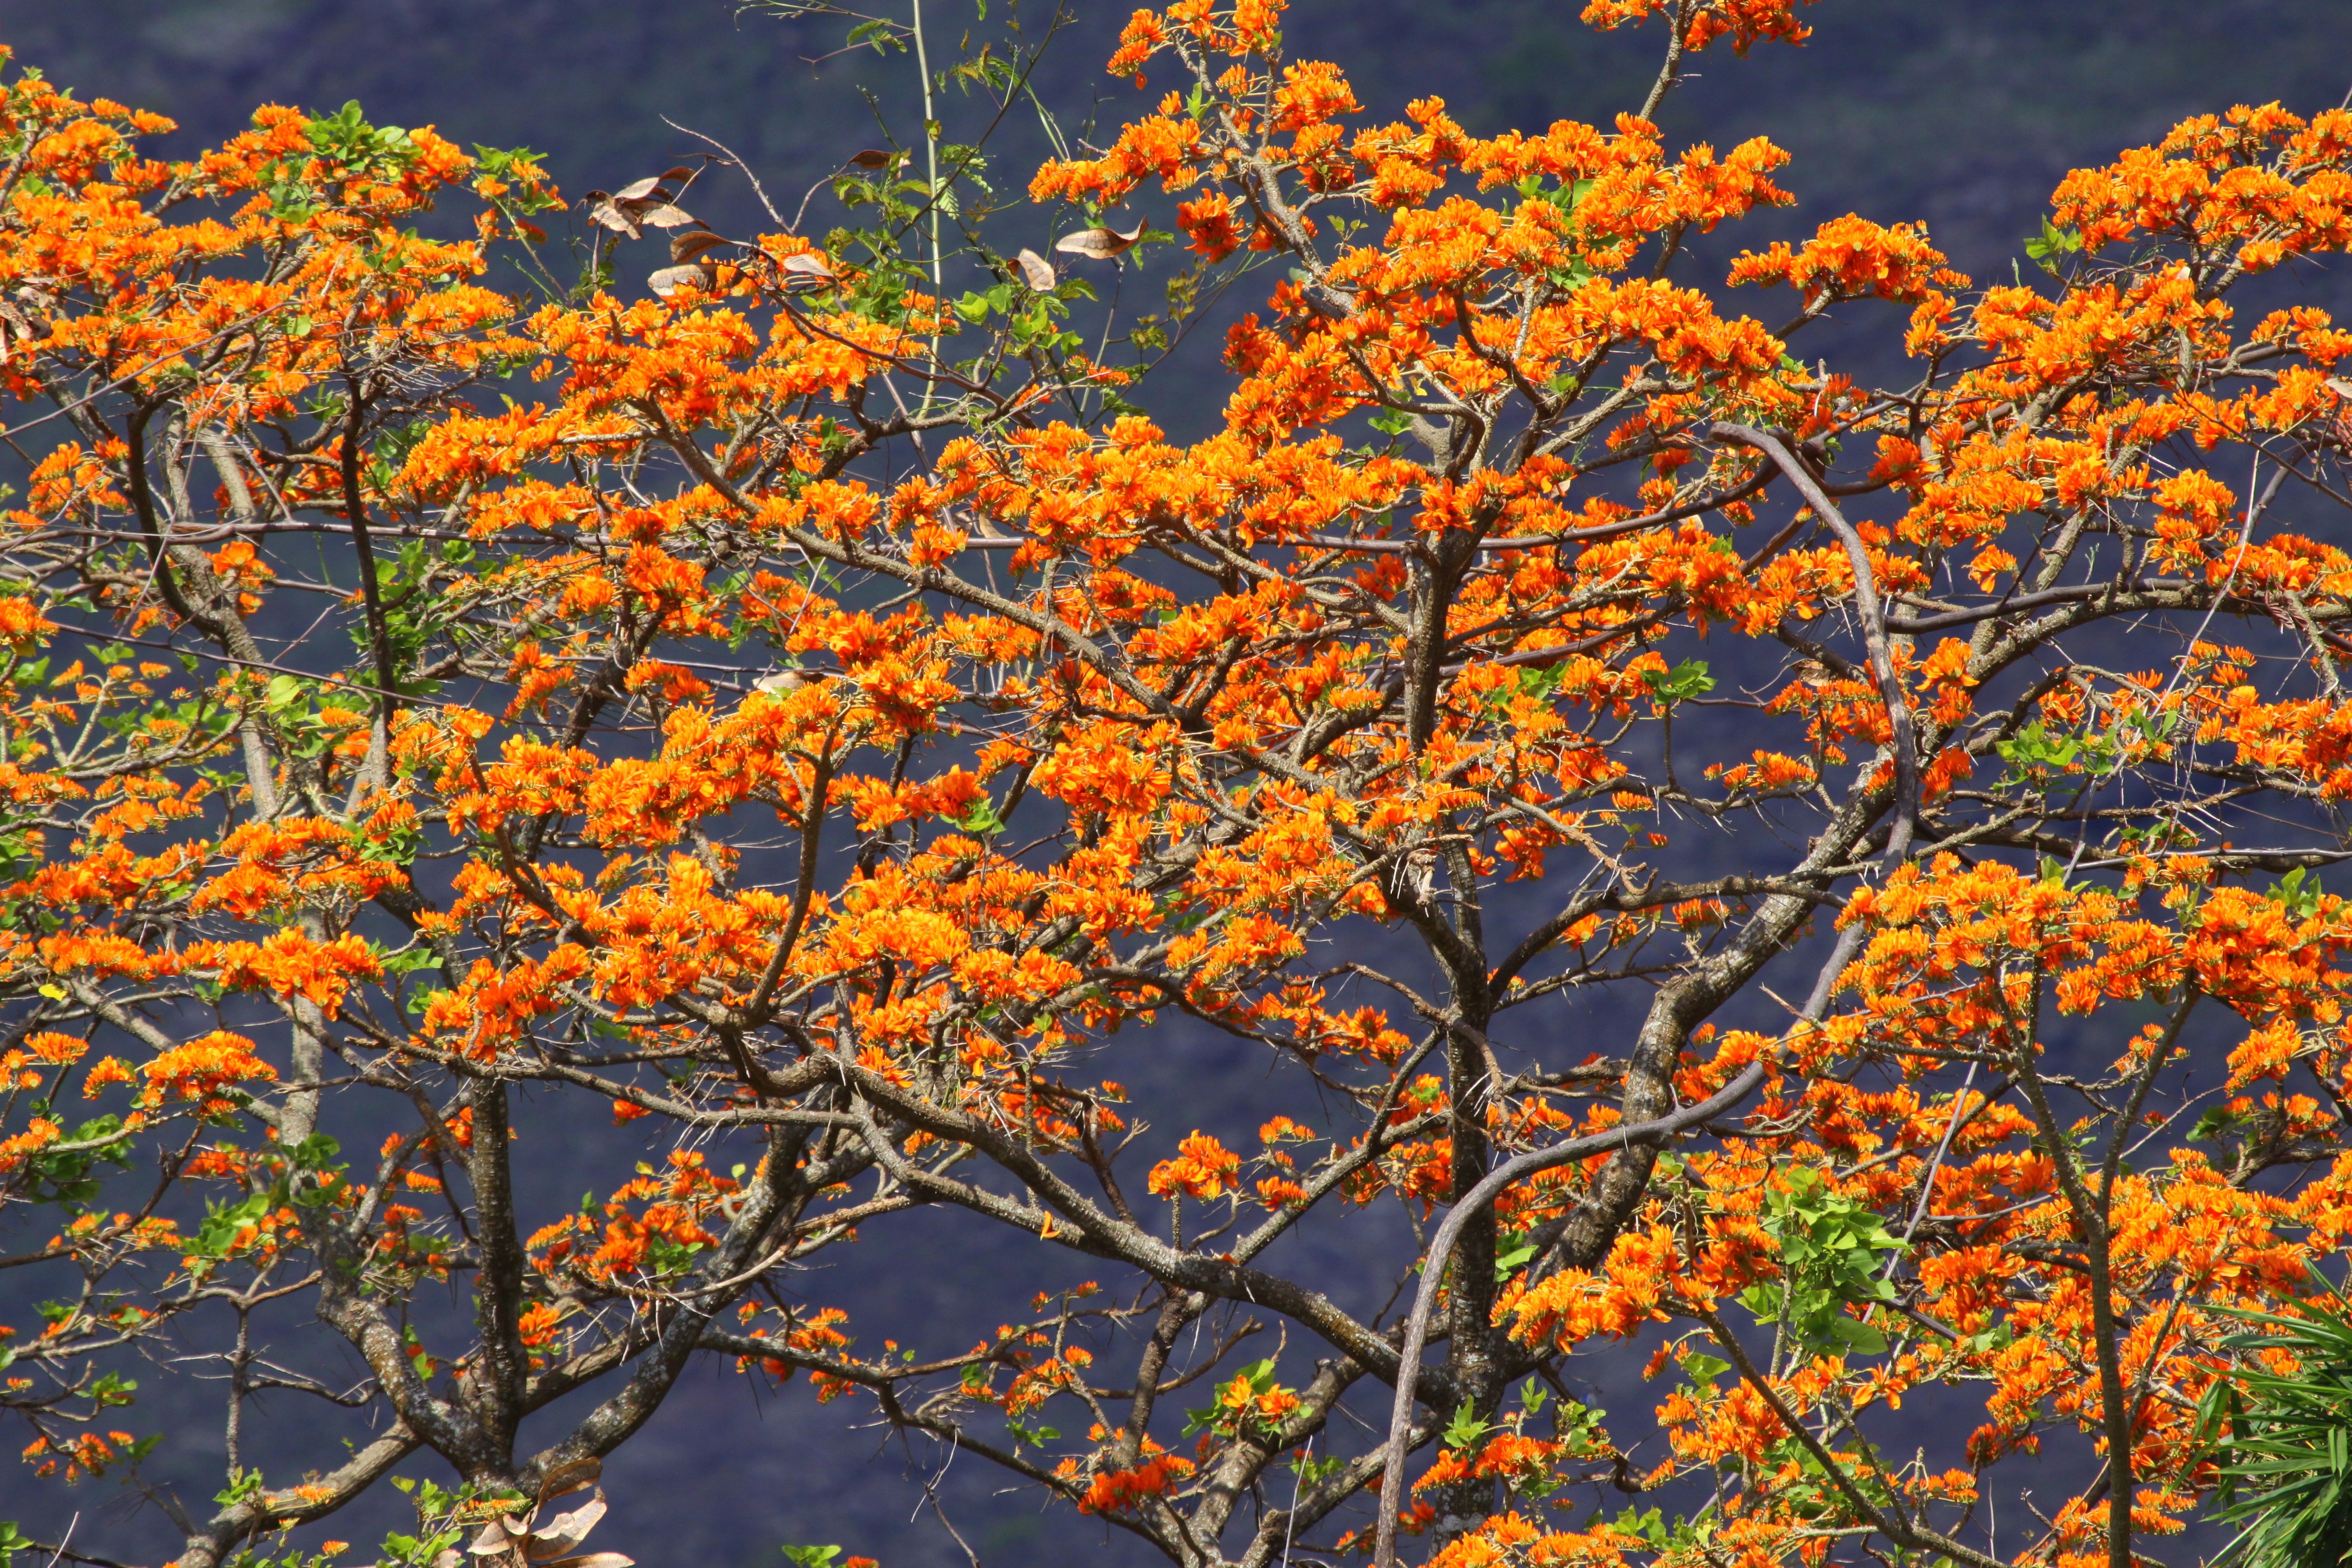
tree, branch, blossom, plant, leaf, flower, orange, autumn, botany, flora, season, wildflower, shrub, deciduous, venezuela, rowan, ecosystem, woody plant, tree araguaney